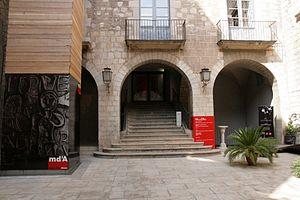
Le musée d'Art de Gérone est un musée public créé en 1976 par le rassemblement des collections du musée provincial des beaux-arts avec celles du musée diocésain de Gérone. Situé dans de l'ancien palais épiscopal, il présente des pièces archéologiques et des œuvres artistiques d'origine locale couvrant une période s'étalant du IVᵉ siècle au XXᵉ siècle.